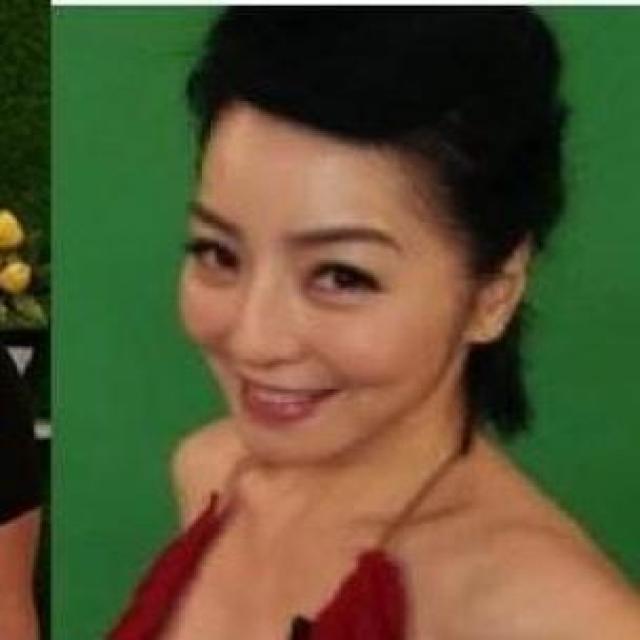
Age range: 45-64